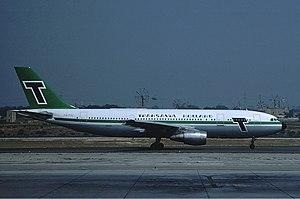
L'Airbus A300 est une famille d'avions de ligne à large fuselage construits par Airbus de 1972 à 2007. L'A300 est à l'origine de la création du groupe Airbus et constitue son premier modèle commercialisé.
Transavia, légalement appelé Transavia Airlines C.V. et anciennement sous le nom de transavia.com, est une compagnie aérienne à bas prix néerlandaise, filiale de KLM. Elle fait donc partie du groupe Air France-KLM. Sa base principale est basée à l'Aéroport d'Amsterdam-Schiphol, Transavia possède également d'autres bases à Rotterdam et l'Aéroport d'Eindhoven. Transavia possède en outre Transavia France en tant que filiale française.